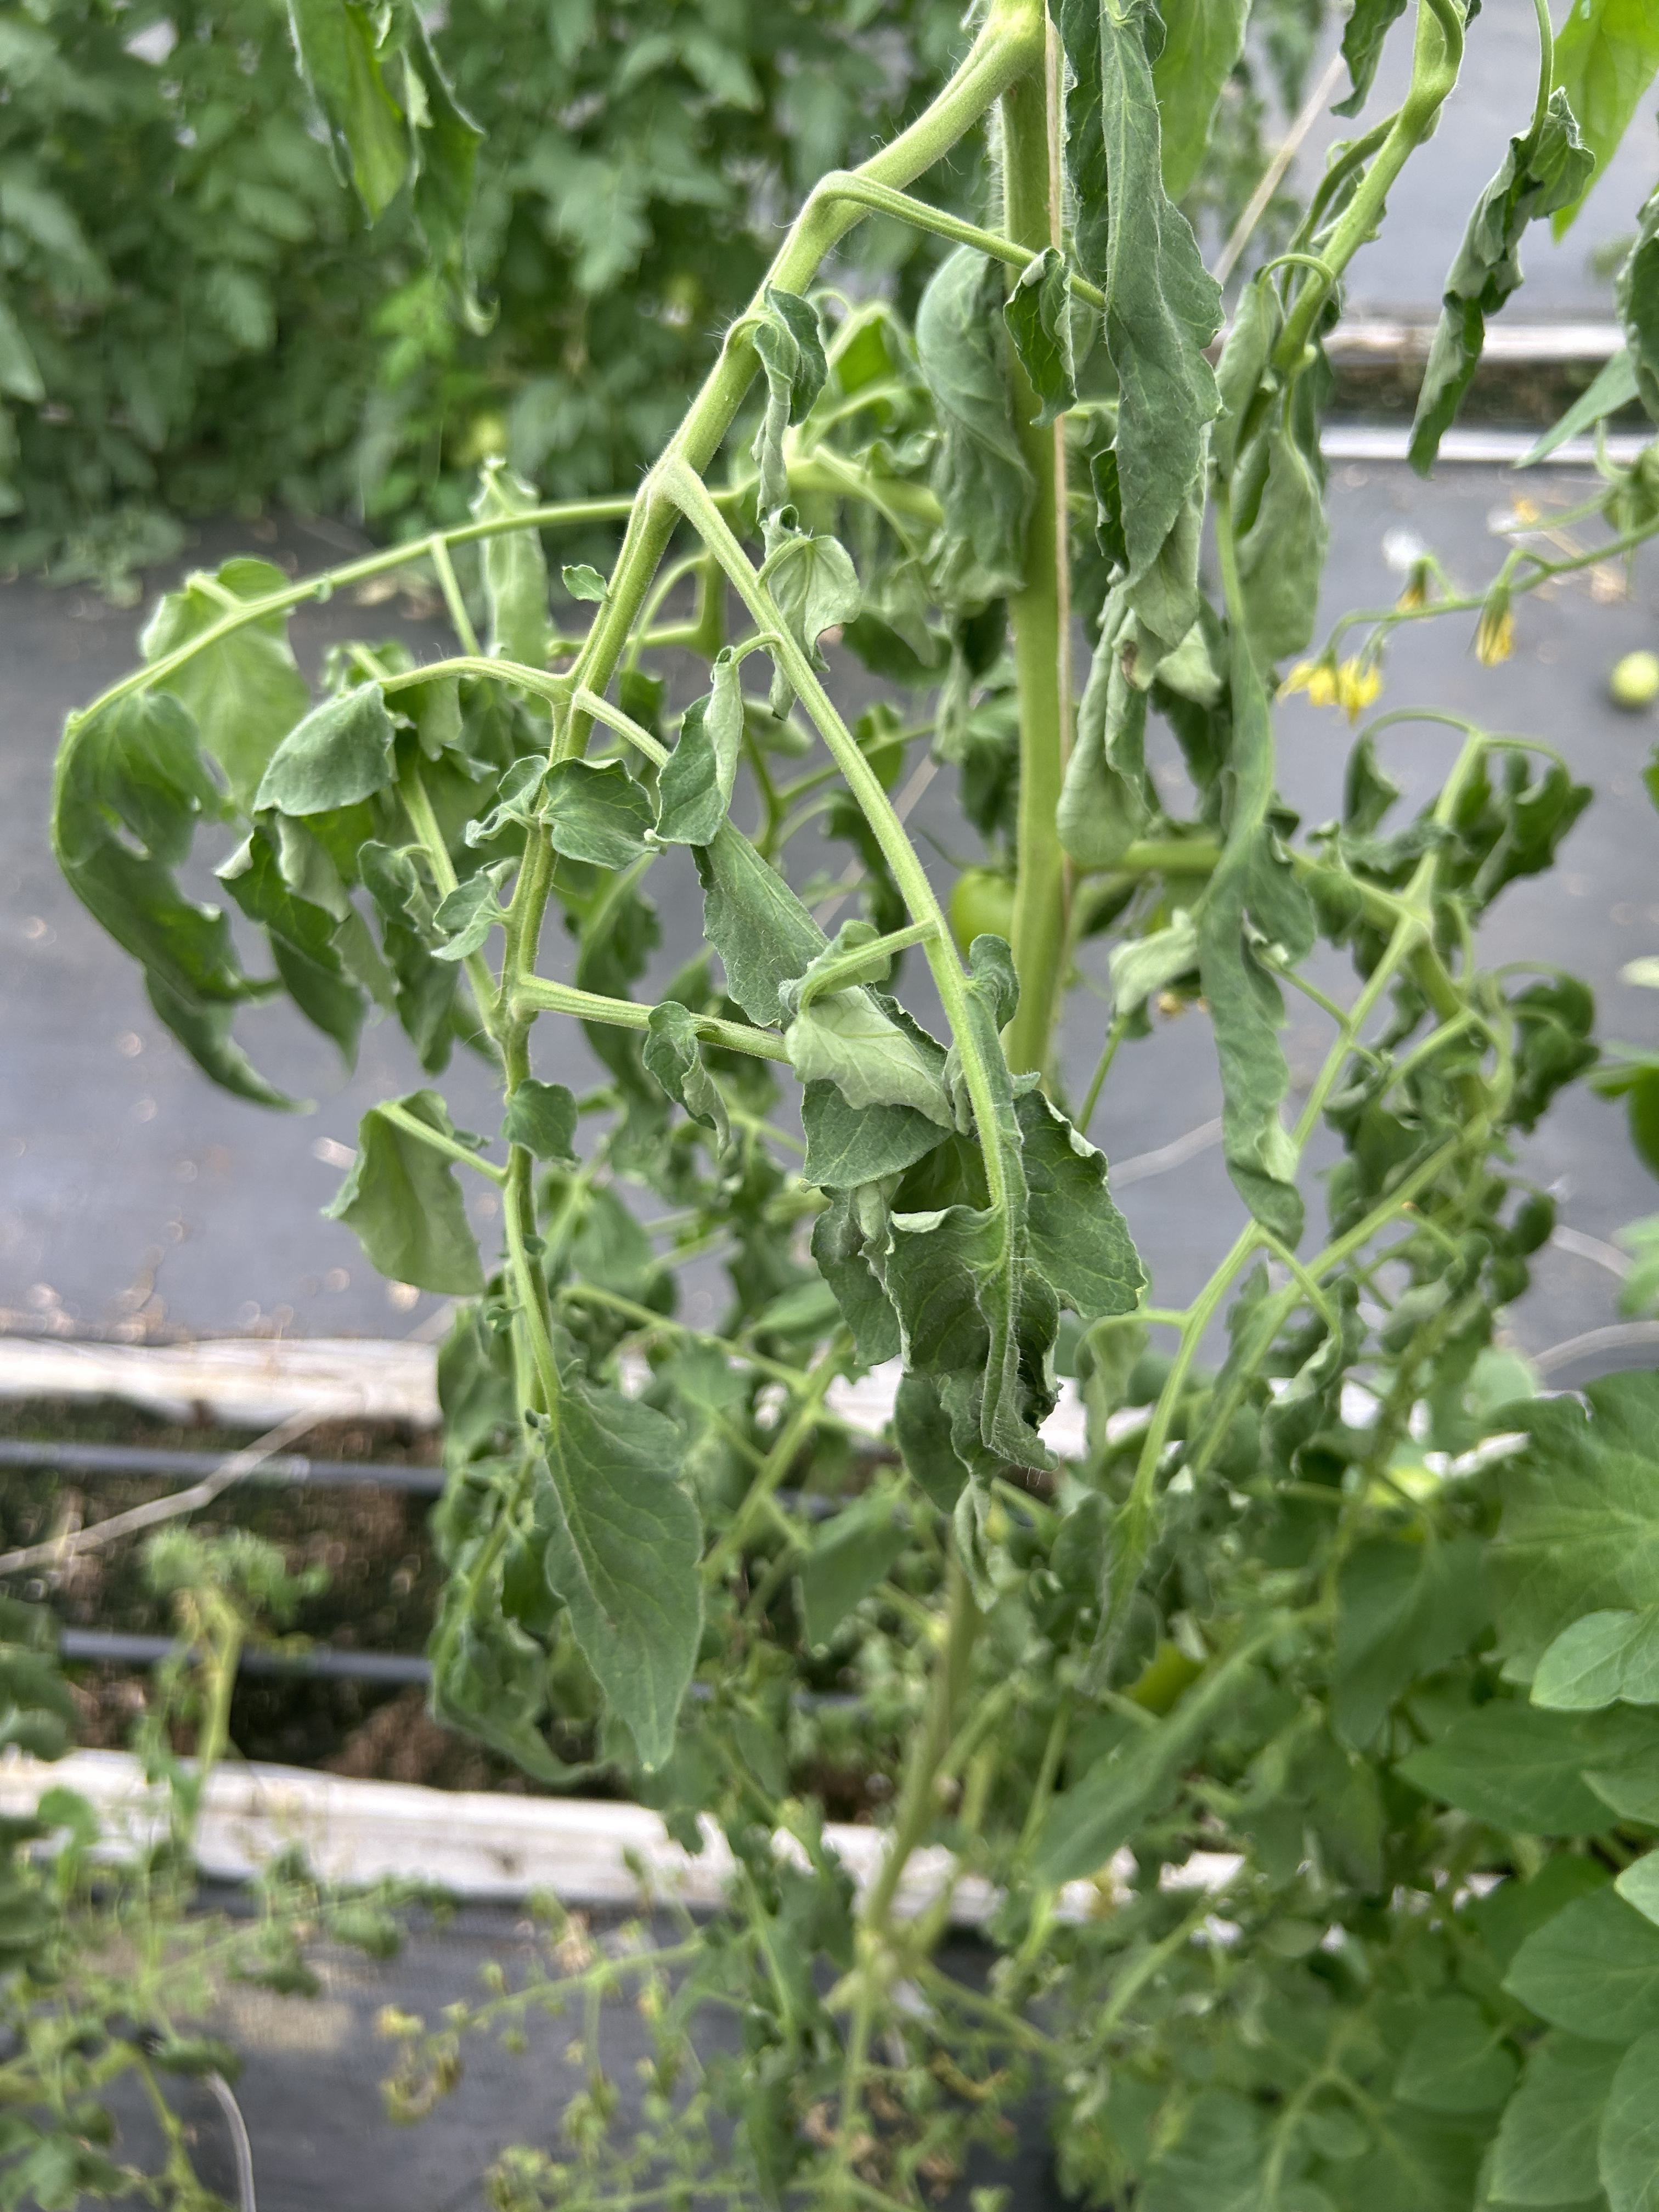
Disease: Wilt